Meijer

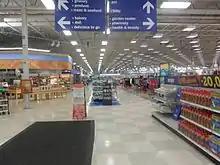
Interior of a Meijer in Southgate, Michigan, which opened in 1994. Since the photograph was taken, the store has been renovated.

During the mid-1990s, Meijer expanded to three additional states. The first location in Indiana opened on Grape Road in Mishawaka on April 19, 1994, followed by the first Illinois store in Champaign (Store #146) on April 4, 1995. In 1996, the first regular Kentucky Meijer location in Florence opened, along with four nearby locations in Ohio which were Fairfield, Loveland, West Chester and Eastgate North Drive in Cincinnati. This also marked the chain's reentry into that state. Two more Kentucky locations would open on Paul Jones Way in Lexington and Towne Center Drive in Louisville in 1997. In 1998 three new Meijer locations opened in the Louisville area on Dixie Highway, Preston Highway and South Hurstbourne Parkway.